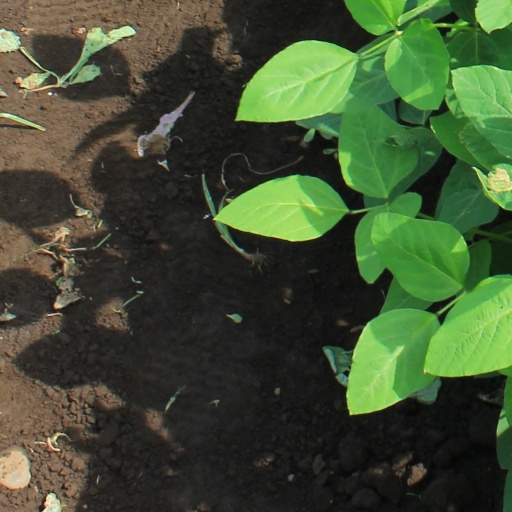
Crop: soybean